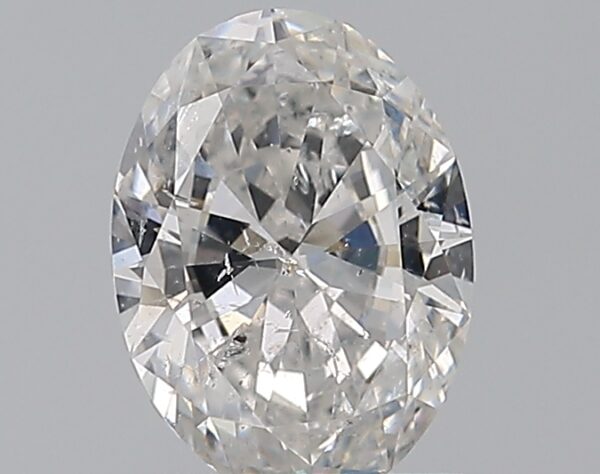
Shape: oval
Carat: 1.01
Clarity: SI2
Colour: F
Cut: EX
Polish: EX
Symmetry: EX
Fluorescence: N
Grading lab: HRD
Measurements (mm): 7.81 x 5.71 x 3.35